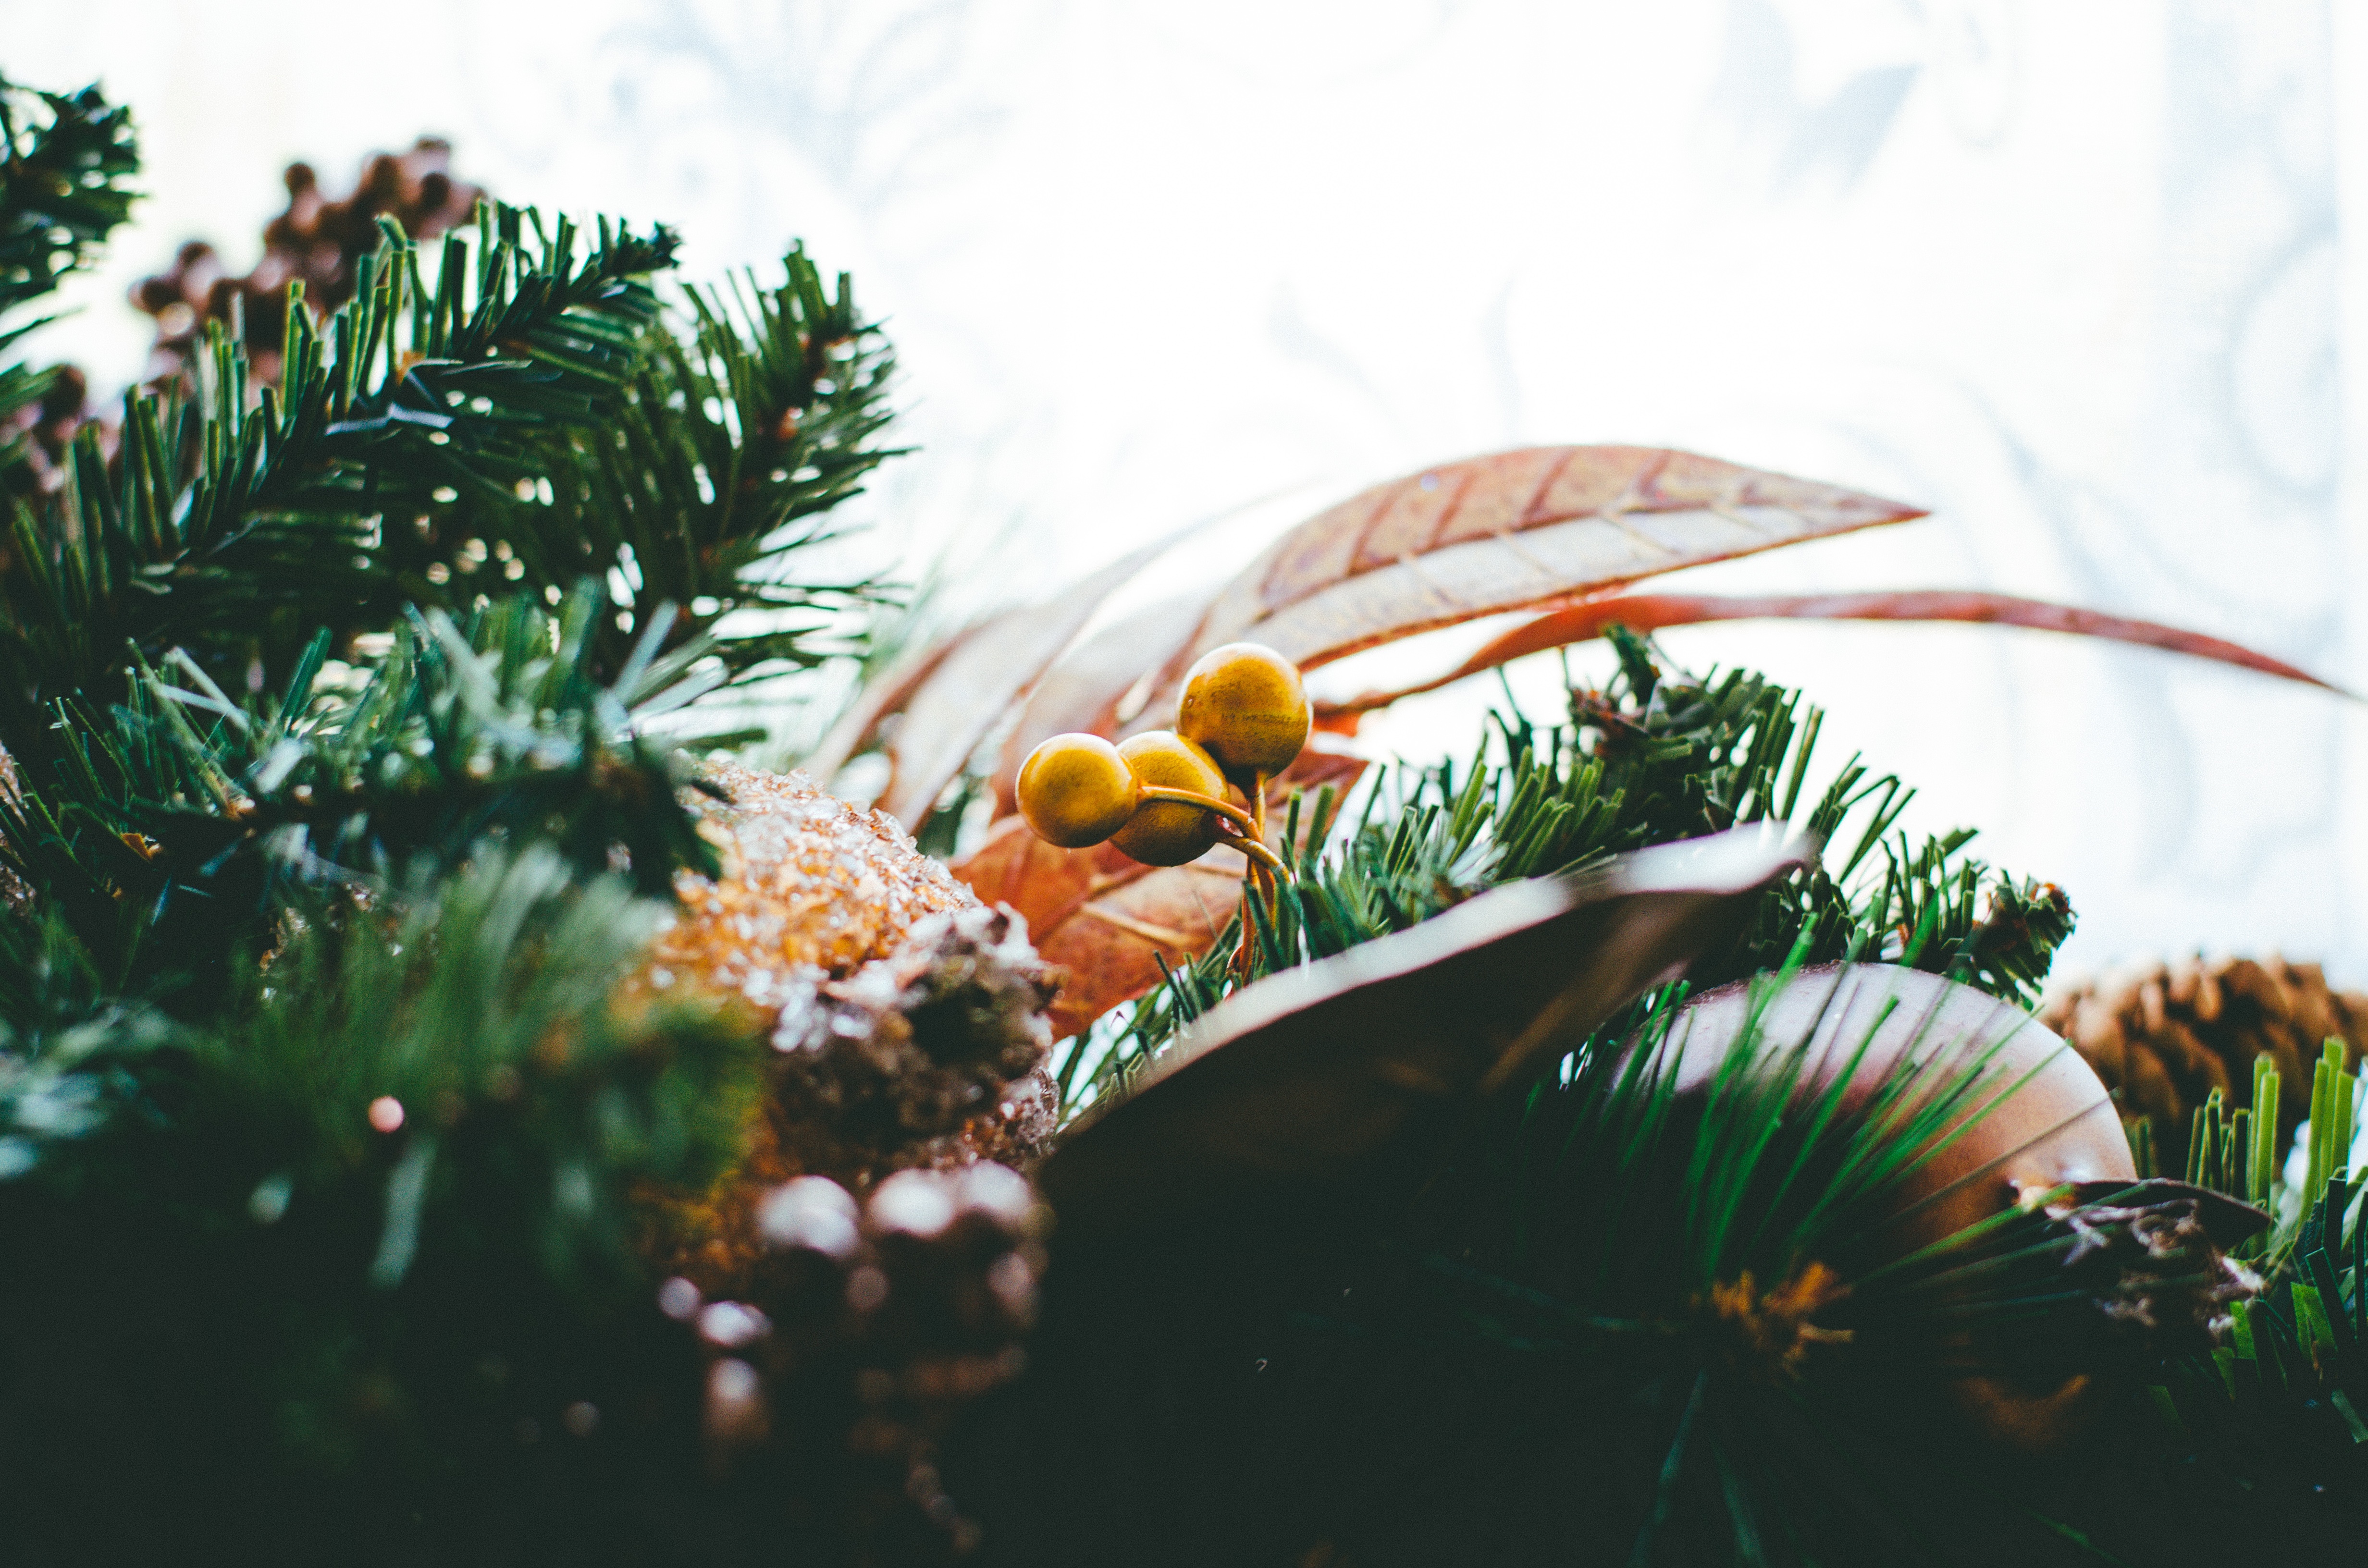
tree, branch, plant, leaf, flower, autumn, botany, flora, christmas decoration, woody plant, arecales